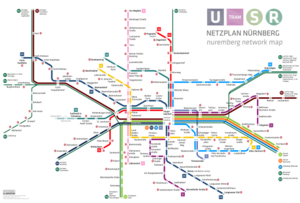
Nuremberg [nyʁɛ̃bɛʁ] est une ville de Bavière, en Allemagne. Avec 511 628 habitants en décembre 2016, c'est la deuxième ville de Bavière après Munich. Elle est le centre économique du district de Moyenne-Franconie et l'un des principaux centres industriels d'Allemagne du Sud. La rivière Pegnitz sépare la vieille ville en deux quartiers, celui de Sebald et celui de Lorenz, nommés d'après les deux principales églises de Nuremberg.
Le métro de Nuremberg est le réseau de métro le plus récent d'Allemagne et forme avec la S-Bahn et le réseau de tramway de cette ville l'épine dorsale du système de transport en commun de Nuremberg et Fürth.